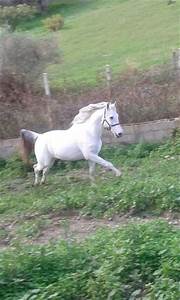
Label: cavallo